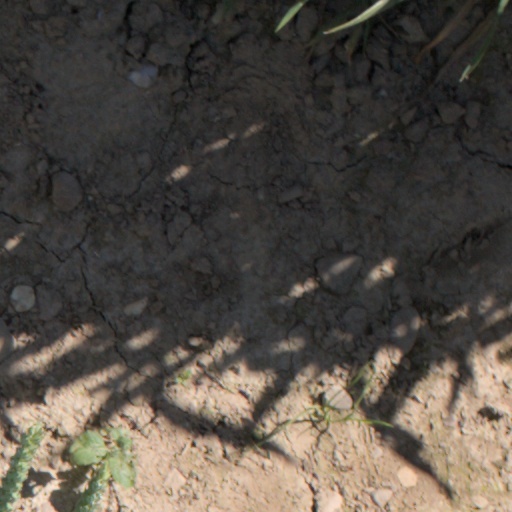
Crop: wheat